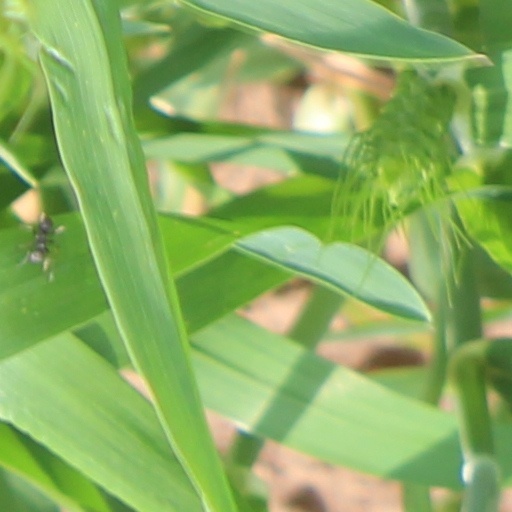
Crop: wheat